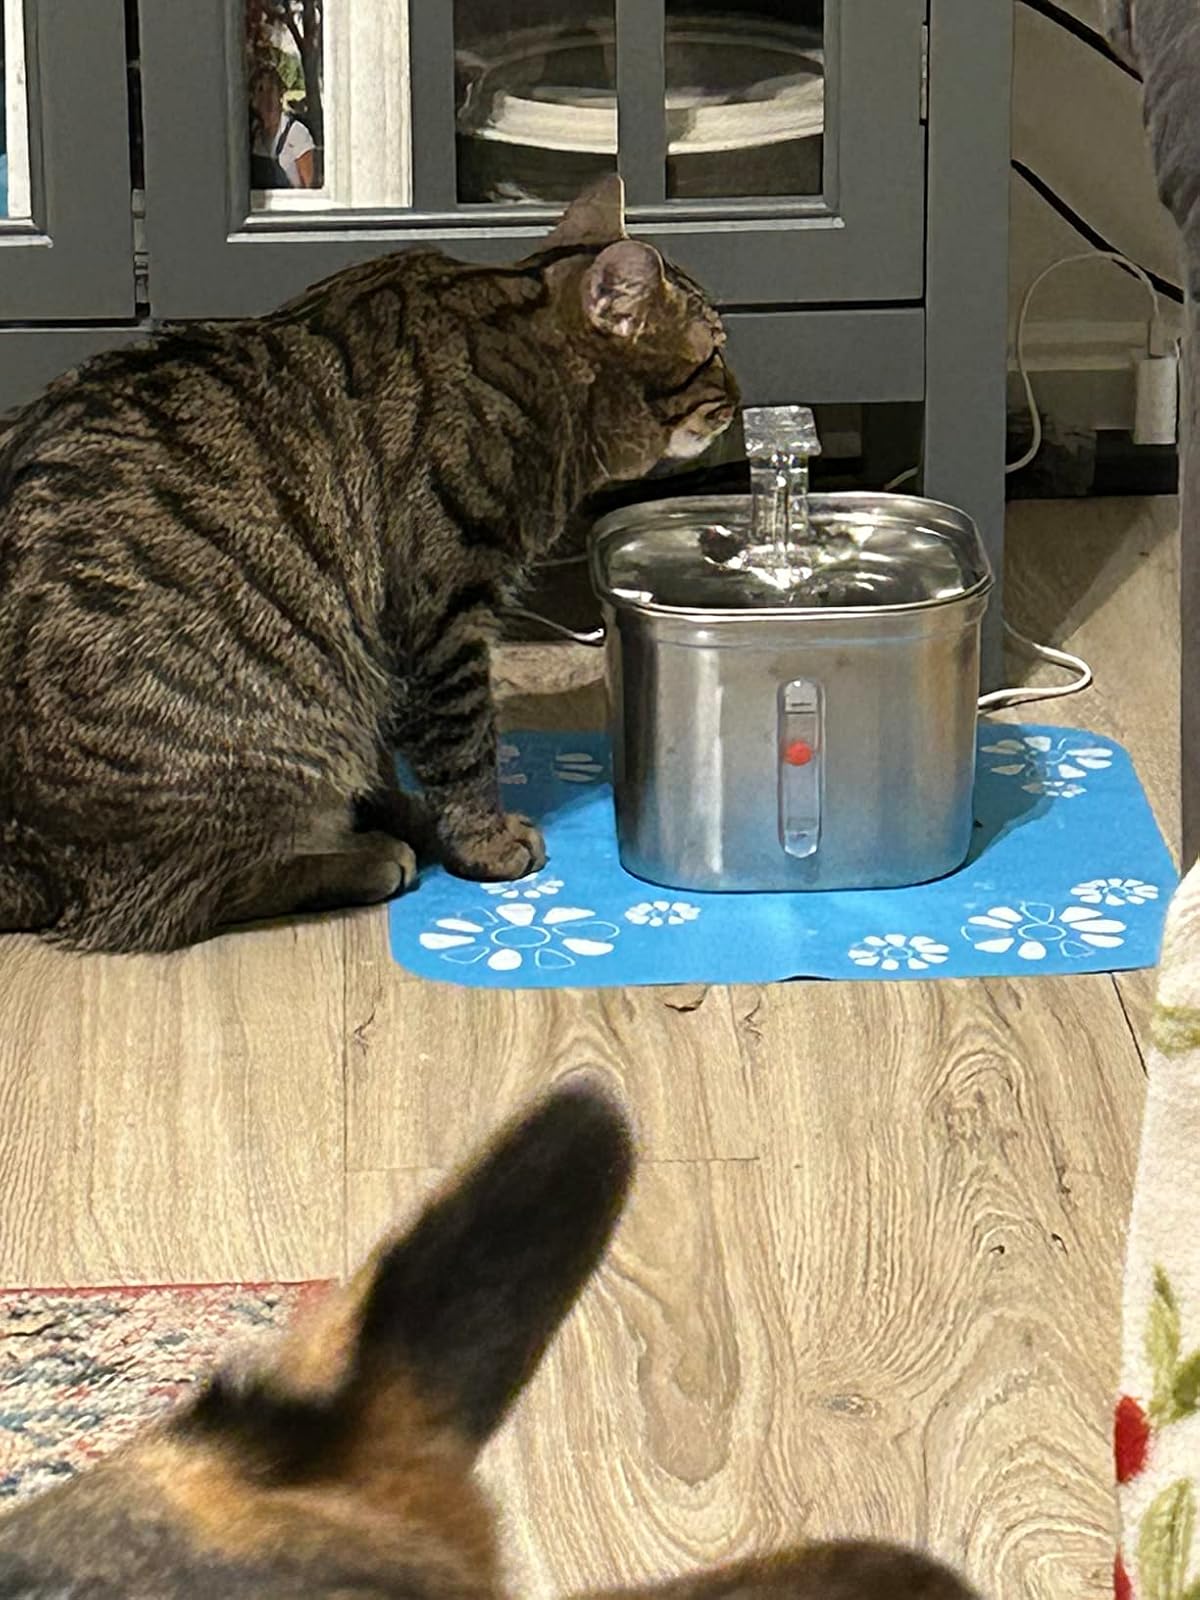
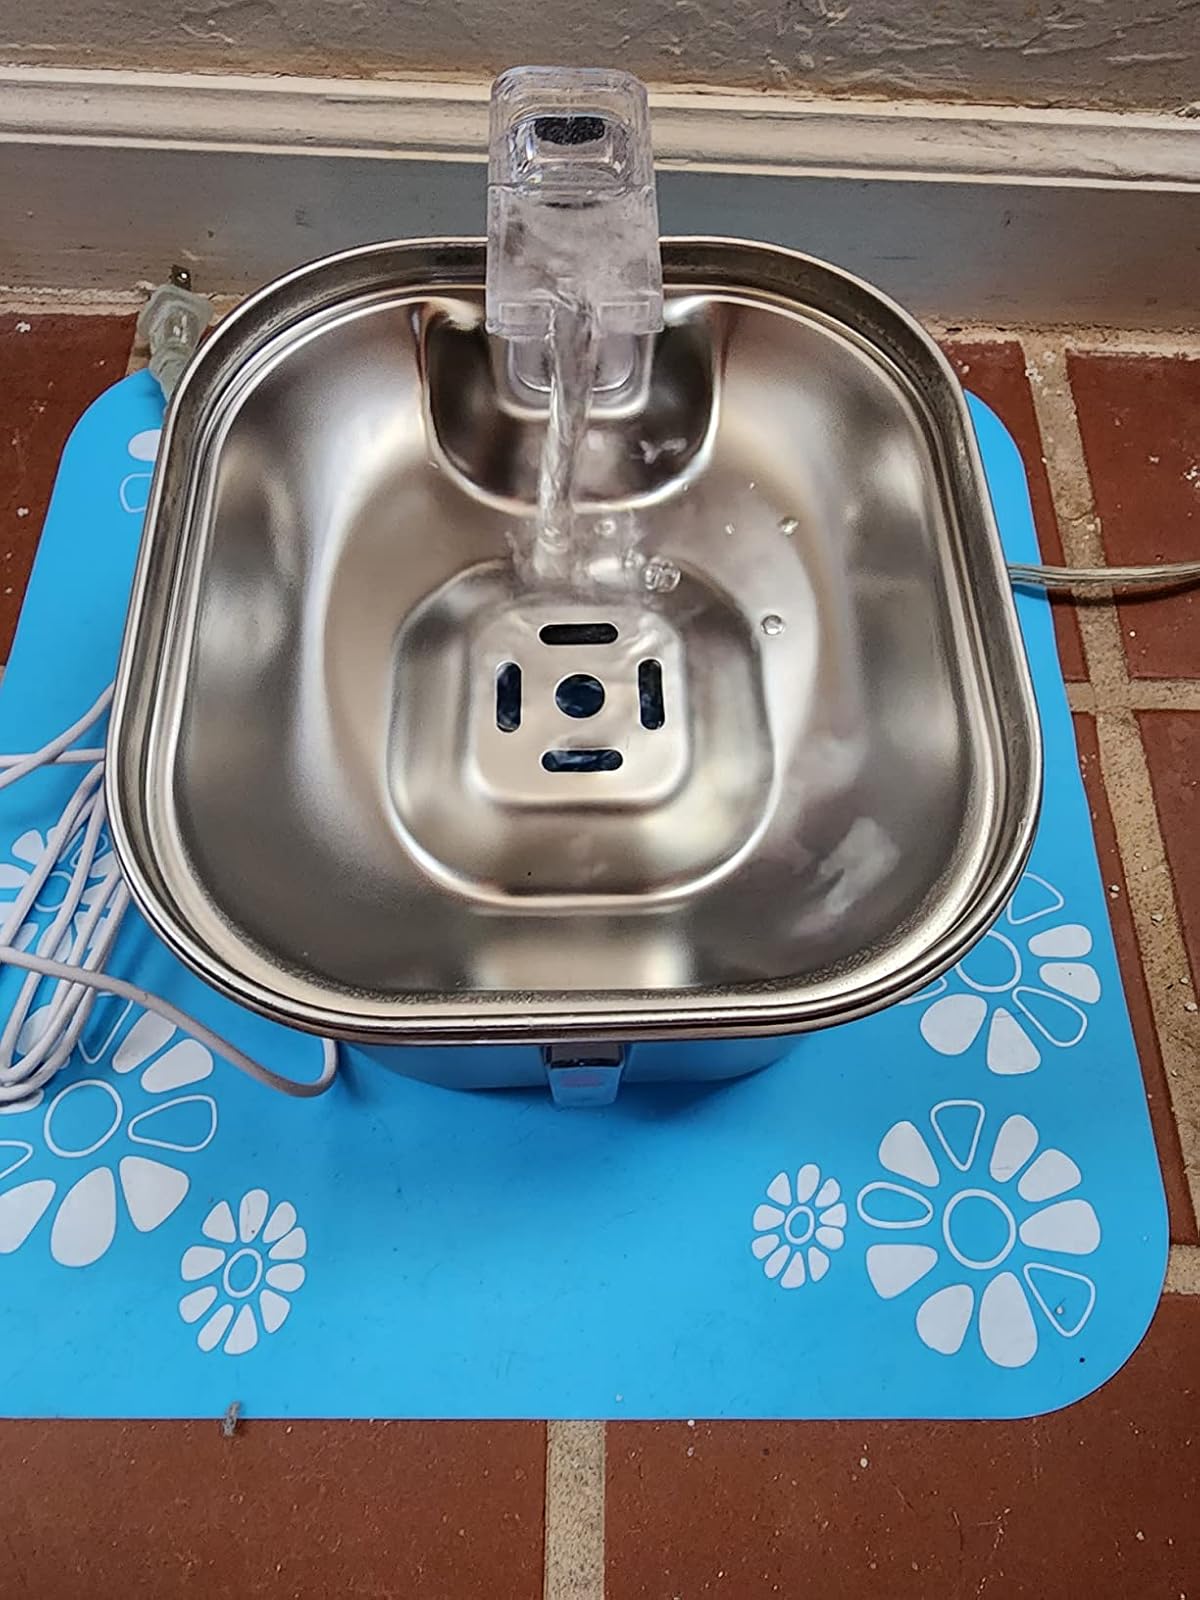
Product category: items_bowl
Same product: yes